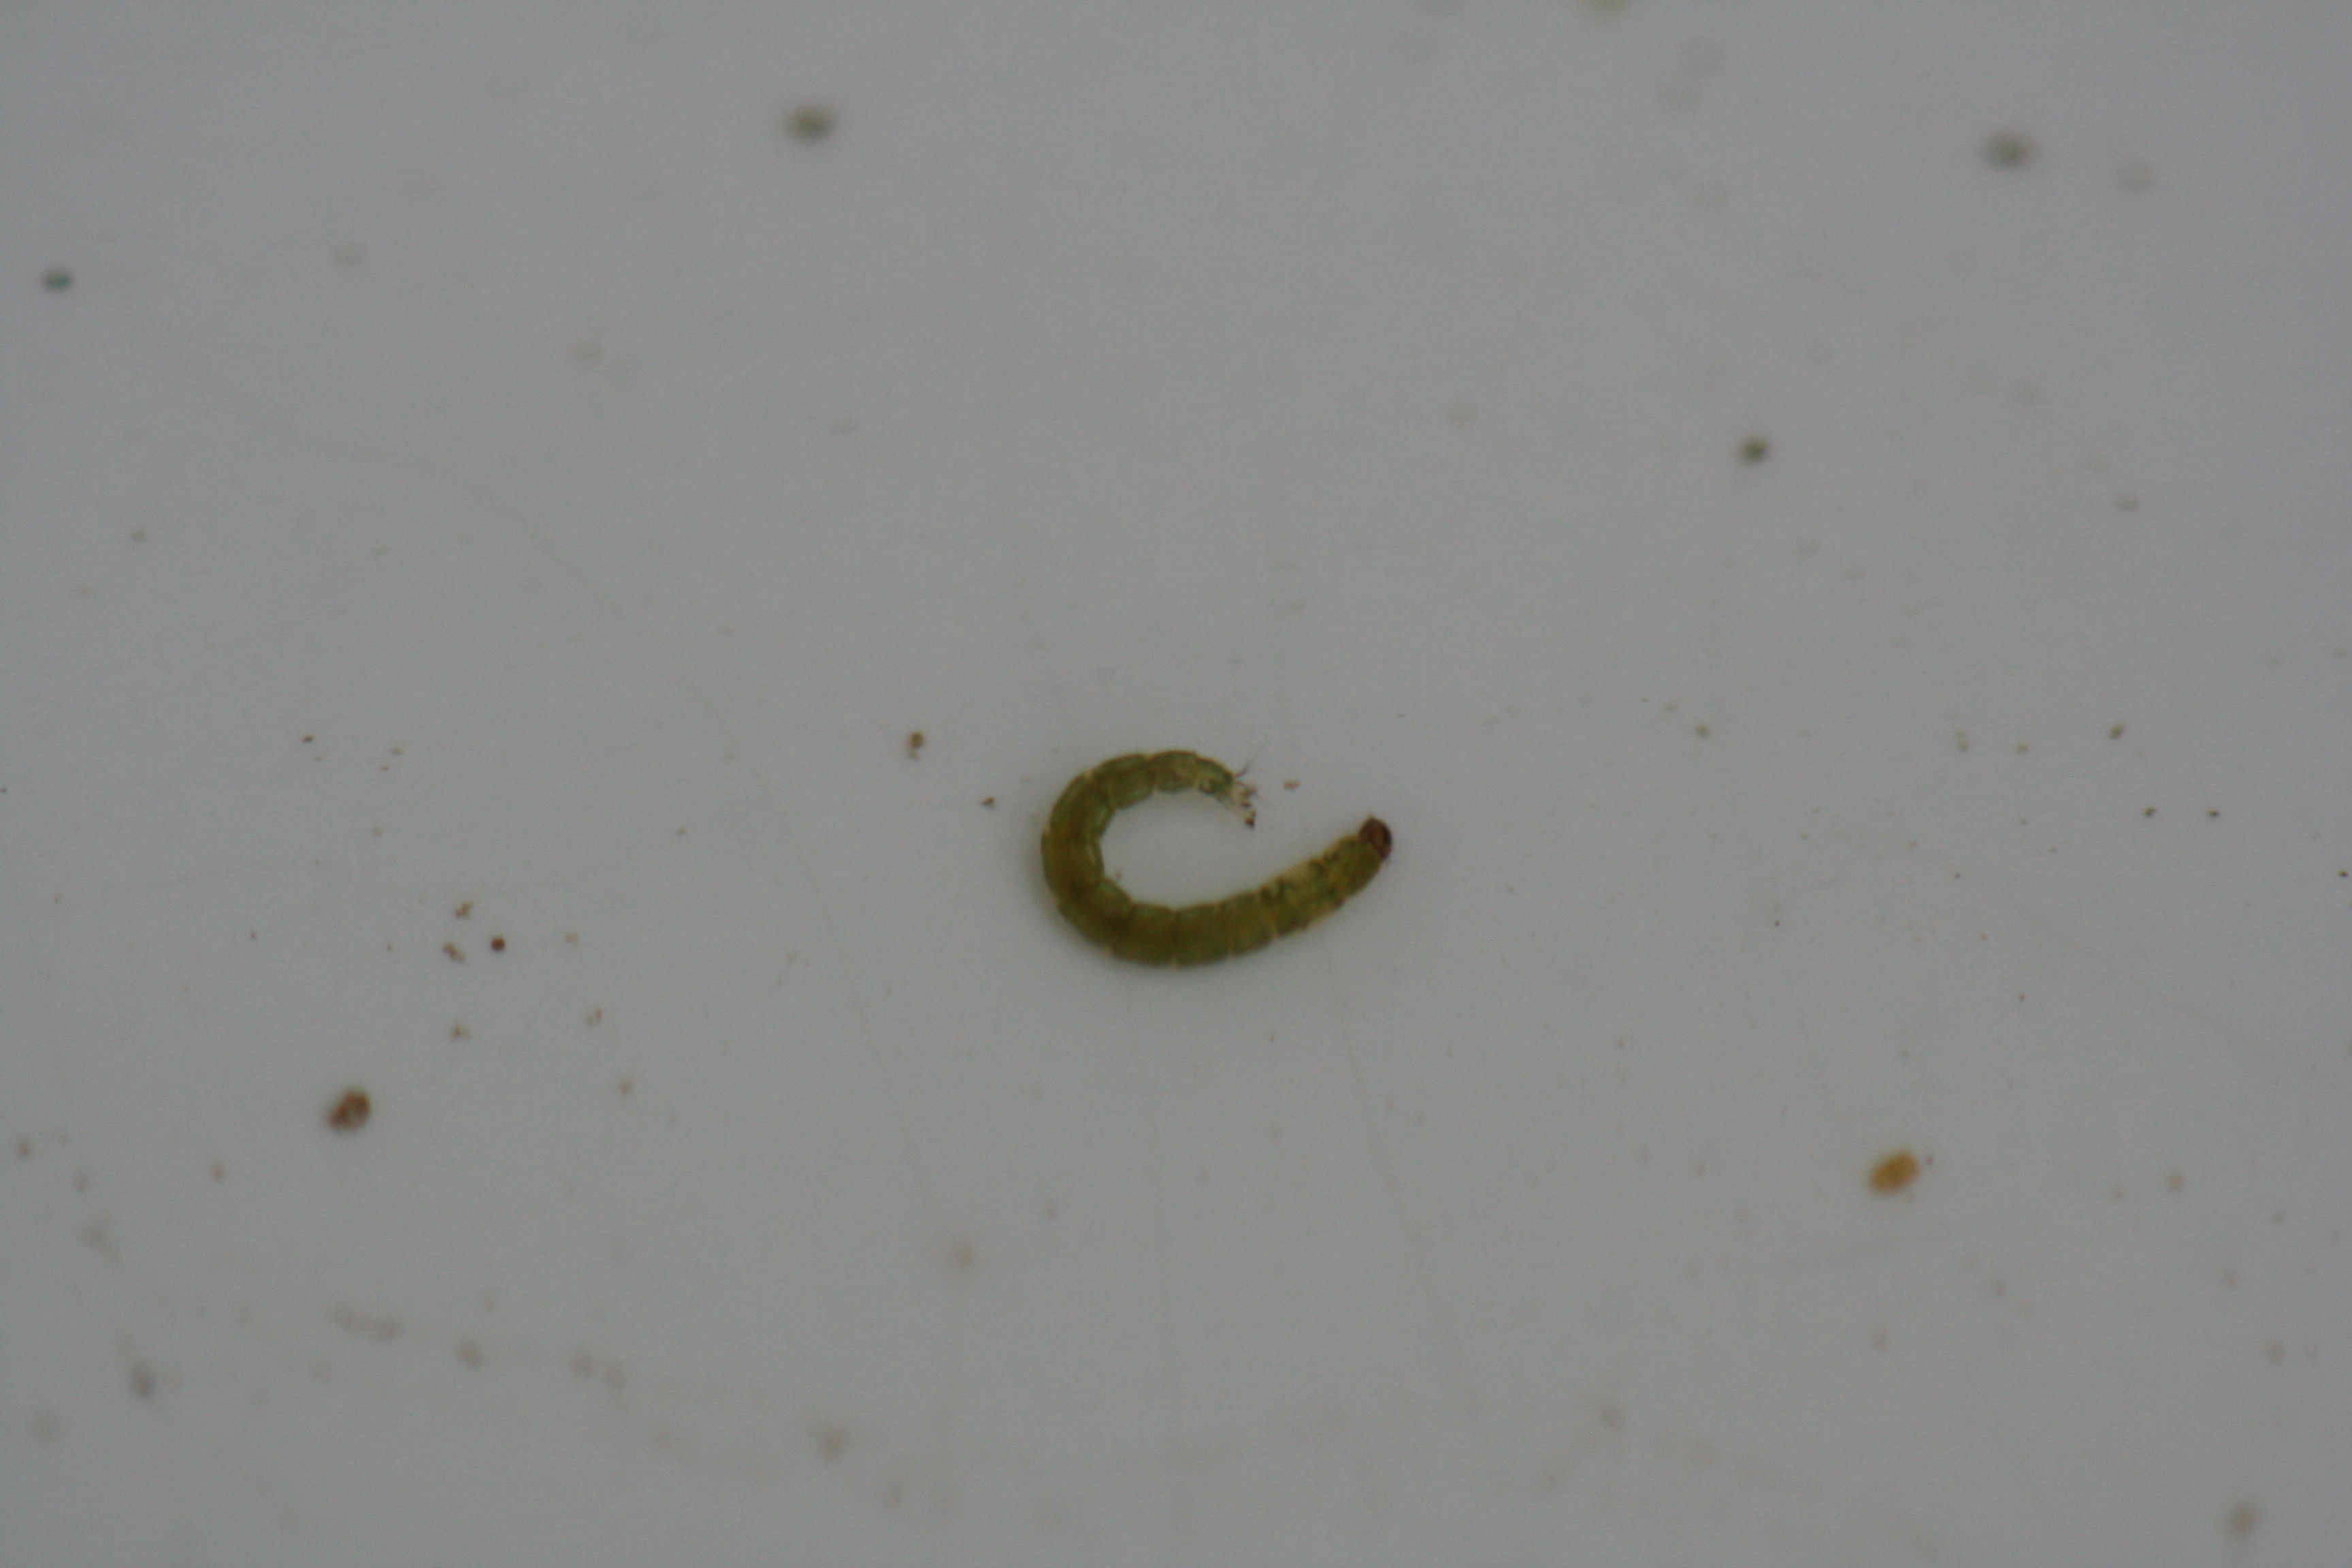
Macroinvertebrate group: true_flies